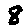
Label: 8